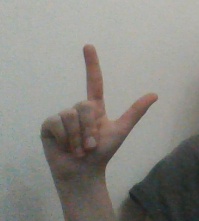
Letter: laam